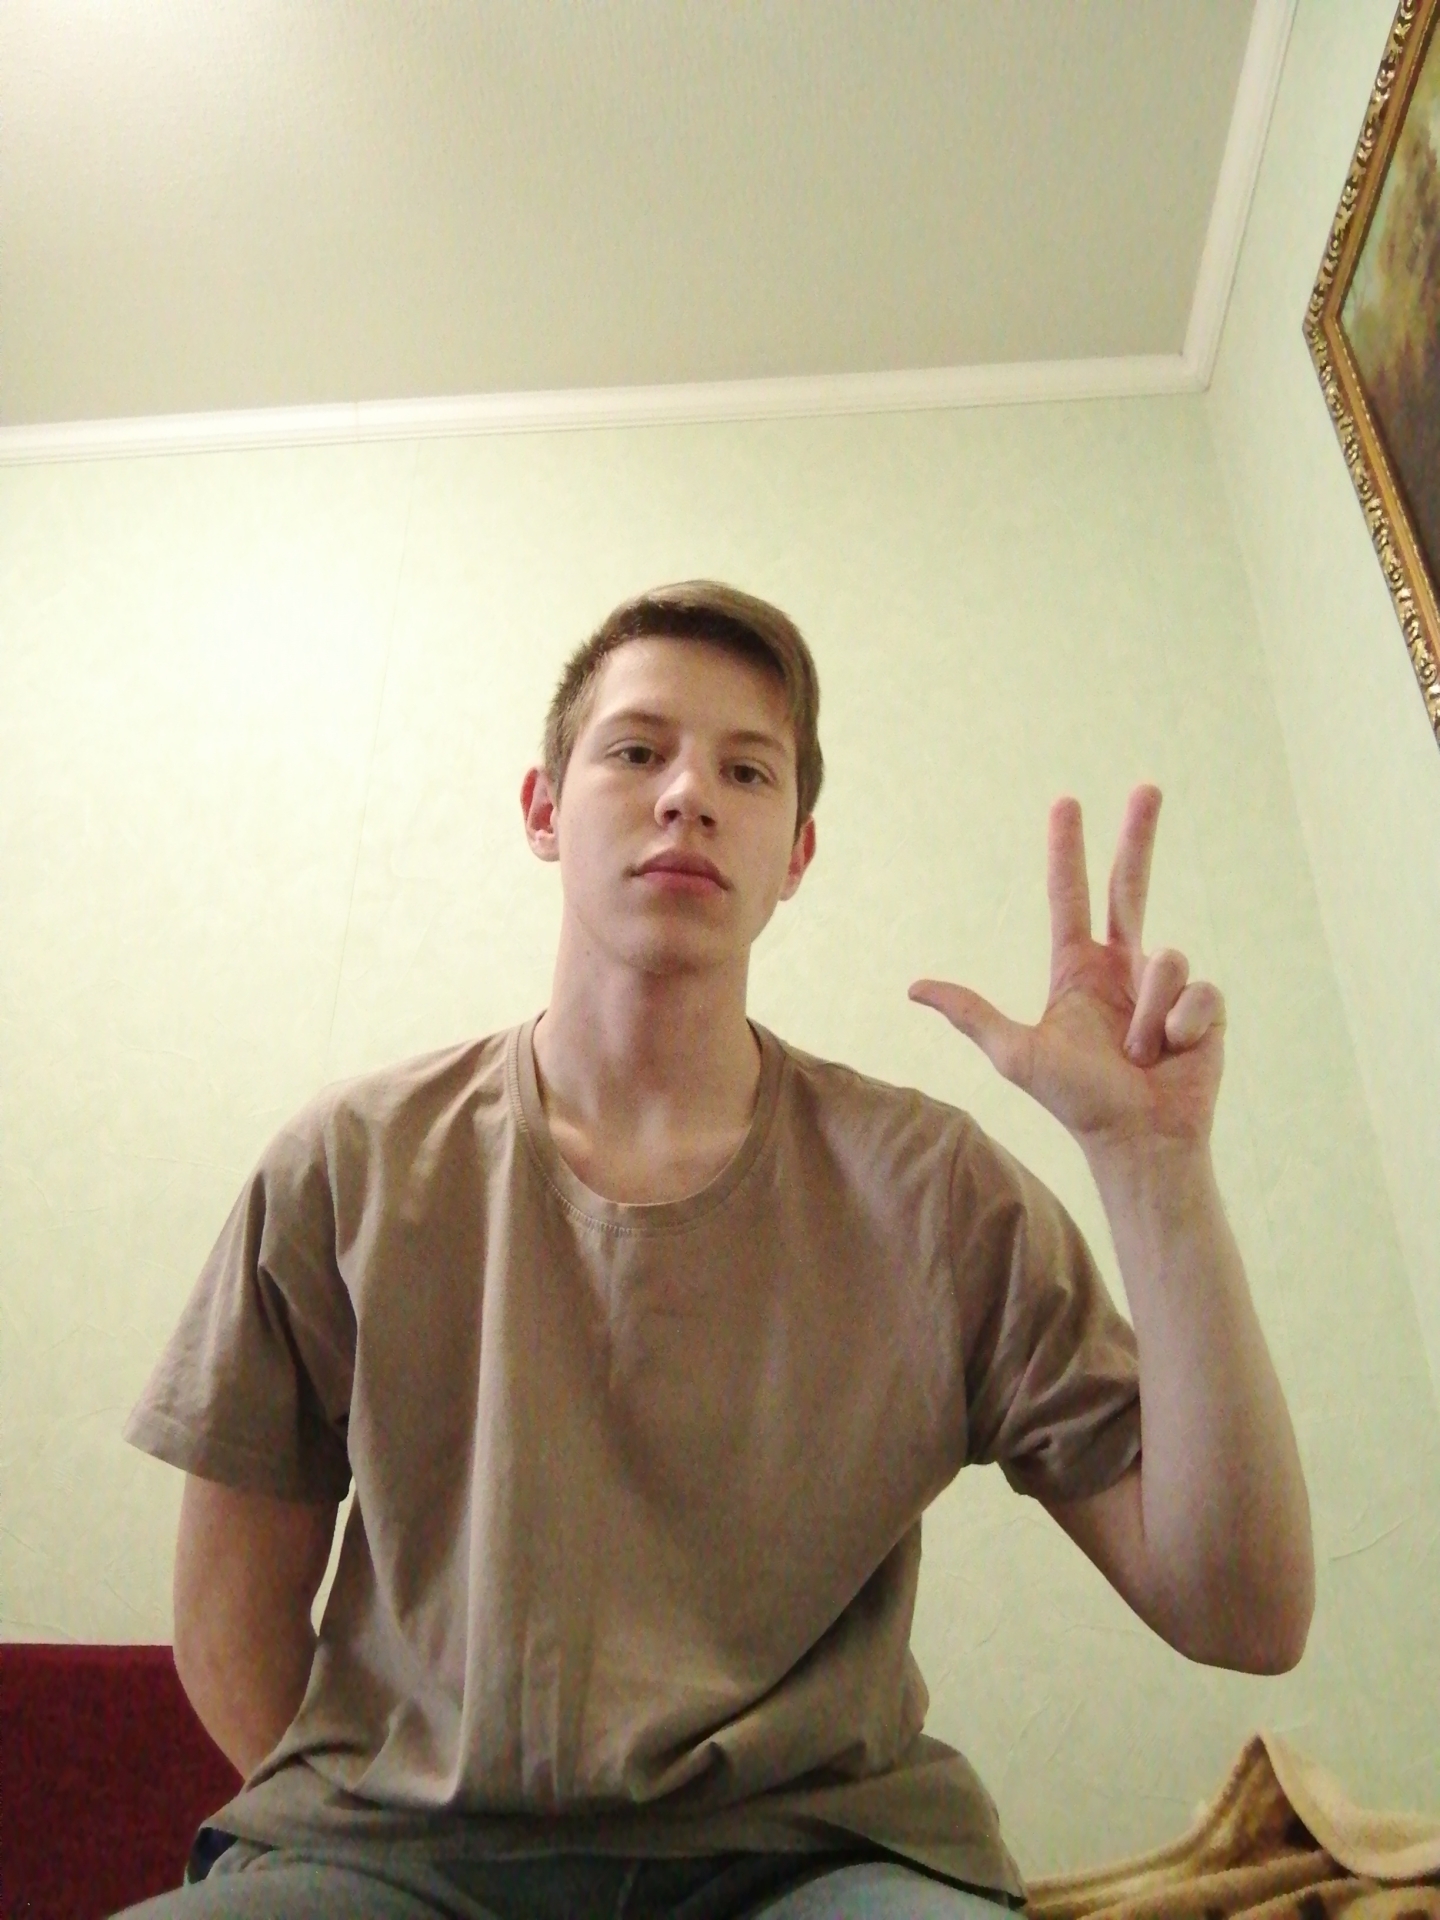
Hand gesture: three2